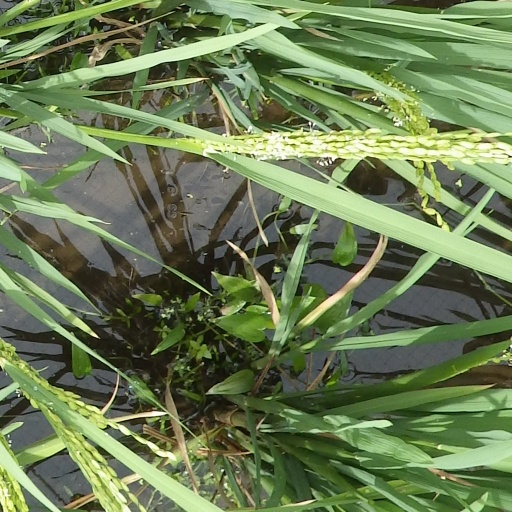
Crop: rice